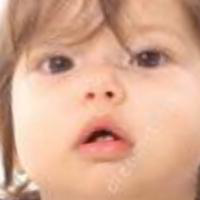
Age group: age 01-10